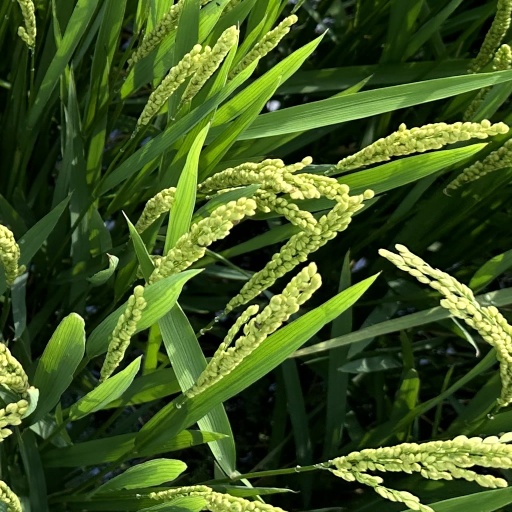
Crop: rice